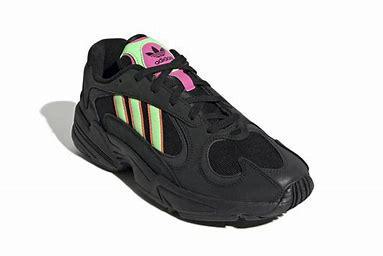
Brand: Adidas
Model: Yung 1